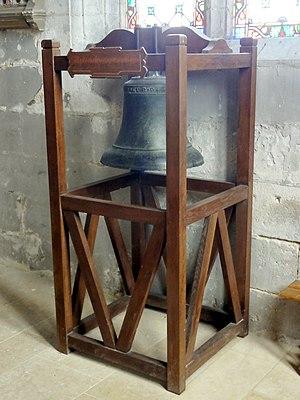
Cloche du XIIe ou XIIIe siècle, l'une des plus vieilles de France.
L'église Saint-Rémi est une église catholique paroissiale située à Marines, en France. Elle succède à une chapelle, que le roi Louis le Gros donne aux chanoines réguliers de saint Augustin de l'abbaye Saint-Vincent de Senlis entre 1125 et 1130. Les chanoines assurent le service paroissial, et font édifier l'église actuelle à partir du milieu du XIIᵉ siècle. La première travée du chœur, le transept et les grandes arcades au nord de la nef sont les seuls éléments qui en subsistent à ce jour. Ils appartiennent au style gothique primitif. La dédicace de l'église au titre de Saint-Rémi est célébrée le 12 juillet 1256 par Eudes Rigaud, archevêque de Rouen. L'église souffre sous la Guerre de Cent Ans, et est reconstruite par étapes successives à partir du XVIᵉ siècle. Les grandes arcades au sud de la nef notamment affichent le style gothique flamboyant. Elles sont reprises en sous-œuvre dès le milieu du siècle, et munies de chapiteaux Renaissance. En 1562, l'archidiacre Guillaumes Germain fait appel au maître-maçon Nicolas Le Mercier pour édifier un porche devant le collatéral sud, qui représente l'un des deux éléments remarquables de l'église.